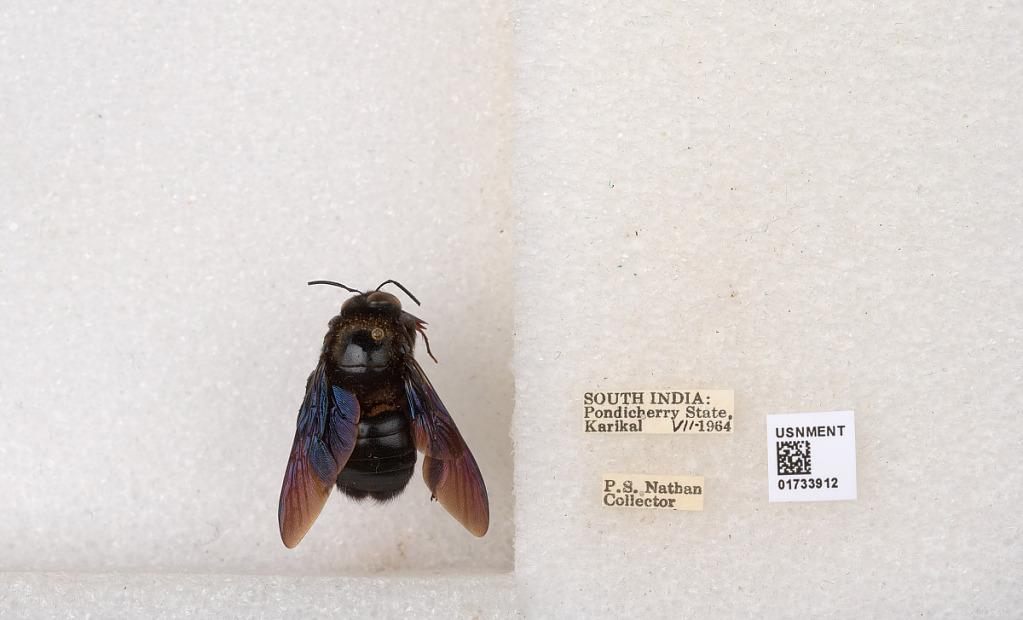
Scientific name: Xylocopa (Ctenoxylocopa) fenestrata (Fabricius)
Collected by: P. Nathan
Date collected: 1964-7-1
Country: India
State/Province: Puducherry
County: Karaikal
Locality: Karikal